Gladocephaloideus

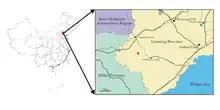
Map of fossil locality

"Gladocephaloideus" is known from a complete skull and partial postcranial skeleton including traces of hair-like pycnofibres. It was collected from the Jingangshan Bed of the Yixian Formation, dating to the early Aptian stage, about 121 million years ago. It was named by Lü Junchang, Ji Qiang, Wei Xuefang and Liu Yongqing in 2012 and the type species is "Gladocephaloideus jingangshanensis". The generic name is derived from Latin "gladius", "sword", and Greek κεφαλή, "kephalè", "head", en εἶδος, "eidos", "form", referring to the elongated form of the skull. The specific name refers to the provenance from the Jiangangshan.